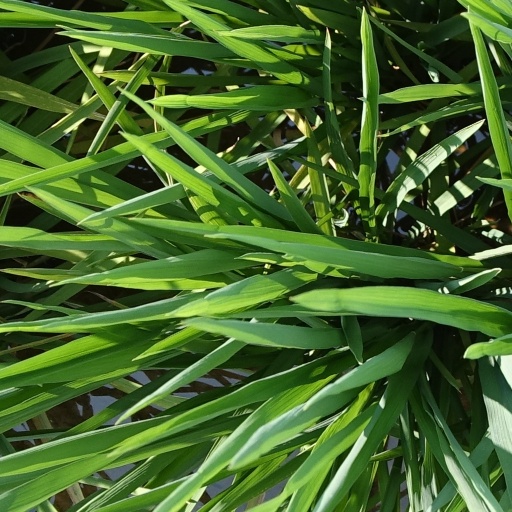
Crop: rice